Children's Wharf

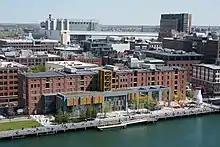
Children's Wharf

Children's Wharf (until recently known as Museum Wharf) is a wharf on Congress Street in Boston, Massachusetts, on the Fort Point Channel with views of the Financial District and Boston Harbor. The wharf has sitting areas, patches of lawn, and several tourist attractions.